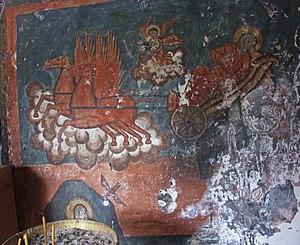
Le prophète Elie emporté au ciel sur un char.